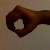
The image shows a hand gesture representing the number 0 in Indian Sign Language.